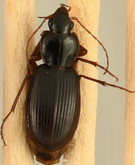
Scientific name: Synuchus impunctatus
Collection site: Harvard Forest Site (HARV), plot HARV_010